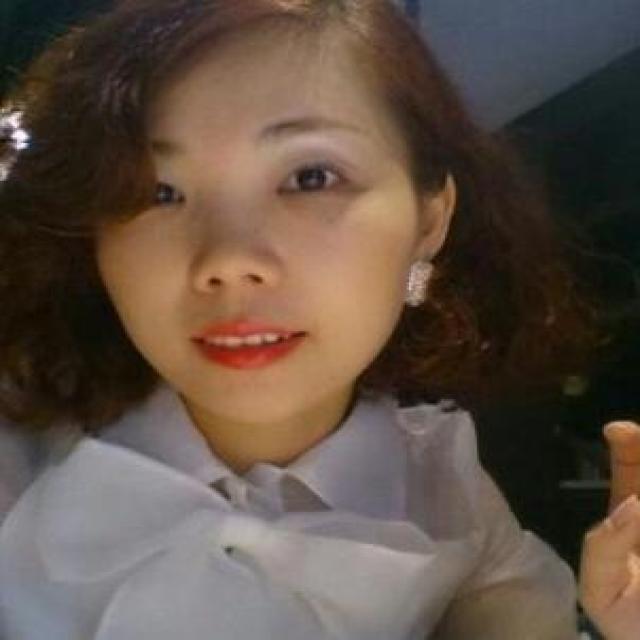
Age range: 21-44